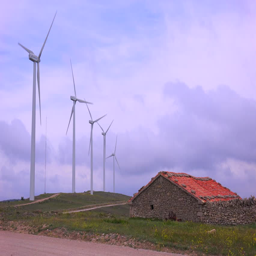
windmills generate electricity in the hills